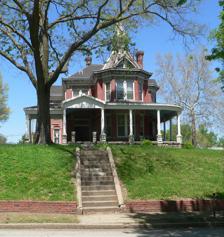
Building: A. J. Harwi House
Country: United States of America
Year built: 1886
Historic house in Kansas, United States United States historic place A. J. Harwi House U.S. National Register of Historic Places The Harwi House in 2015 Location 1103 Atchison Street, Atchison, Kansas Coordinates 39°33′55″N 95°07′46″W / 39.56528°N 95.12944°W / 39.56528; -95.12944 ( A. J. Harwi House ) Area 1 acre (0.40 ha) Built 1886 ( 1886 ) Architectural style Late Victorian NRHP reference No. 75000706 Added to NRHP May 6, 1975 The A. J. Harwi House is a historic two-story house in Atchison, Kansas . It was built in 1886 for Alfred Jonathan Harwi, the founder of the A. J. Harwi Hardware and vice president of Atchison's Exchange National Bank. His son Frank purchased the Francis and Harriet Baker House , also listed on the NRHP. Alfred Jonathan Harwi (1916) The house was designed in the Victorian architectural style . It has been listed on the National Register of Historic Places since May 6, 1975. References